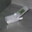
Label: telephone